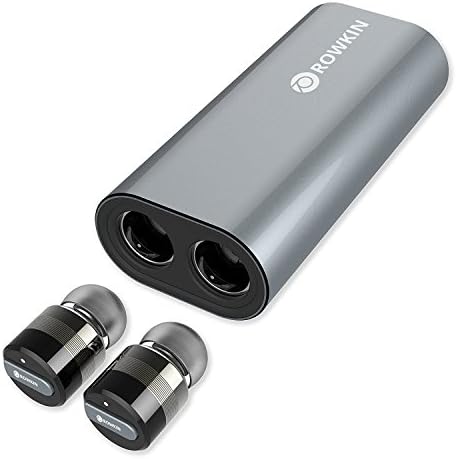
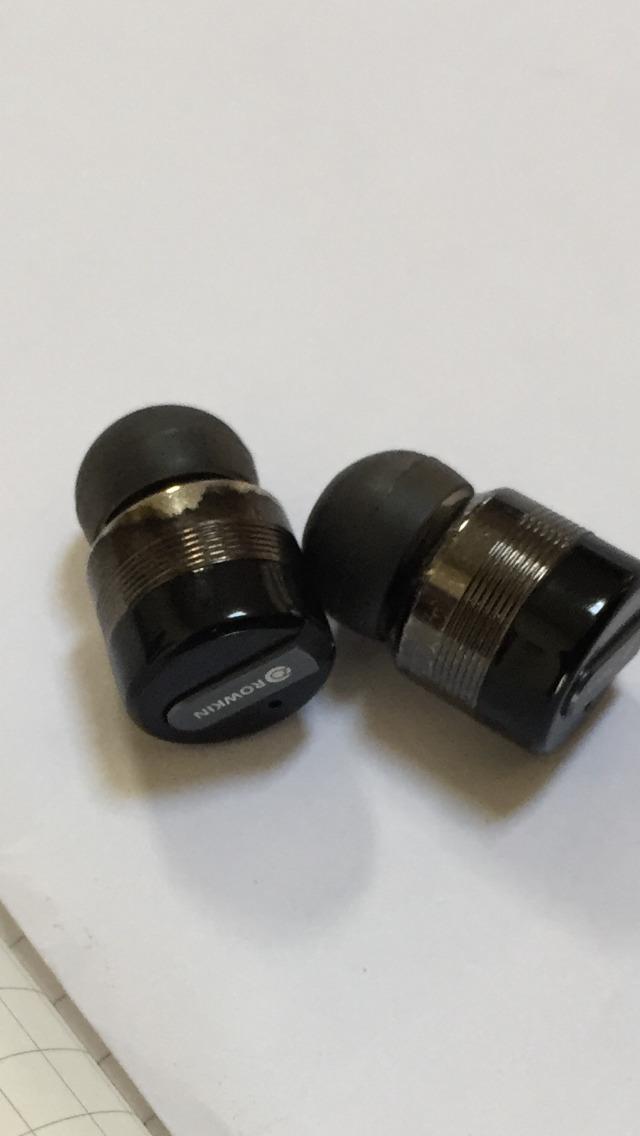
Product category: headphones
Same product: yes